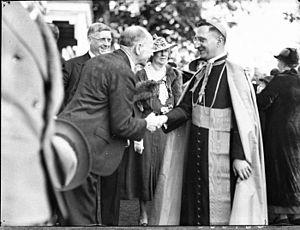
Giovanni Panico est un cardinal italien de l'Église catholique du XXᵉ siècle, nommé par le pape Jean XXIII.